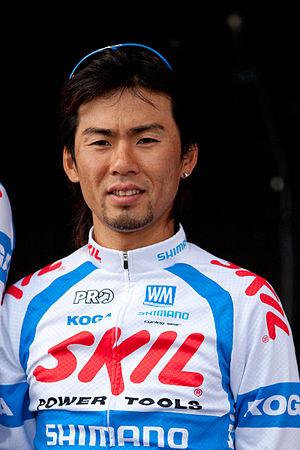
Yukihiro Doi est un coureur cycliste japonais.